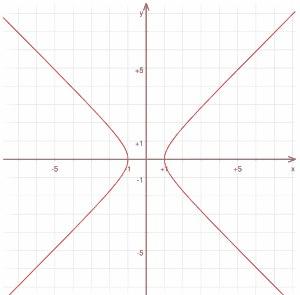
En mathématiques, plus précisément en géométrie, une courbe plane est une courbe qui est entièrement contenue dans un plan, et qui est identifiable à une fonction continue :